William P. Halliday

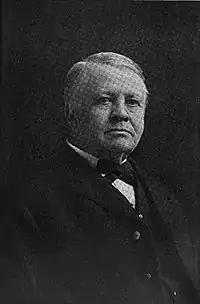
Samuel P. Wheeler, friend and fellow Cairo & Vincennes Railway Board of Director

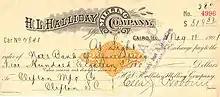
This is a check printed for the H.L. Halliday Milling Company by the Western Bank Note Co, Chicago. It was issued by the H.L. Halliday Milling Company located in Cairo, Illinois May 11, 1901.

Halliday and his brothers achieved substantial business success following the Civil War through a variety of businesses and investments. One commentator has stated that by the 1880s the Halliday family was among the most powerful in the region, and Halliday was the significant figure in the family. Halliday the driving force behind the firm of Halliday Bros in Cairo had four brothers, the brothers together operated as members of the firm Halliday Bros. The brother's character in business and personal life has been noted in many writings, publications, and books, one such book A History of the City of Cairo Illinois by John M. Lansden speaks of the brothers: